LiAngelo Ball

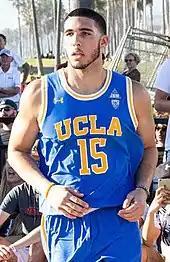
Ball practicing with UCLA at Venice Beach in 2017

Ball was a consensus three-star recruit. 247Sports.com ranked him outside of their top-200 recruits nationally and as the 50th-best shooting guard in his class. Having already committed to play for the UCLA Bruins as a high school sophomore, Ball signed a letter of intent on November 2, 2016, and enrolled at the University of California, Los Angeles on June 1, 2017. He was projected to be a reserve for during his 2017–18 freshman season for UCLA. He played his only game with the Bruins in the preseason on November 1, 2017, against NCAA Division II team Cal State Los Angeles, scoring 11 points.